Heroes (Stargate SG-1)

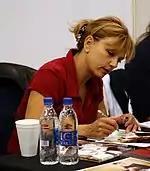
Teryl Rothery has portrayed Dr. Janet Fraiser since the season 1 episode "The Broca Divide."

There was heavy debate amongst the writing staff regarding Cooper's proposal to kill Dr. Fraiser off; not all the writers agreed with his decision. It was Cooper's belief that these characters, including Fraiser, were imagined as "living in a real world—they're living in a world we can identify with and this is the real military, this is the Air Force". He felt it was important that the show acknowledge the fact that both "in real life and on the show, people do die." Cooper also believed it would be "cheap" to introduce a new character for the episode only to kill them off, noting that "Stargate SG-1" could not have "real jeopardy unless once in a while you prove that something is going to happen that has consequence". DeLuise also encouraged Cooper to not have the character "die and come back", as Daniel Jackson had, in order to give the show credibility. Cooper phoned Rothery in January 2003 to discuss production of the seventh season, breaking it to her that he planned to kill Fraiser off. Although Rothery was upset that her character was being killed off, she thought the story was "beautiful", believing it was a fitting way for her character to go.